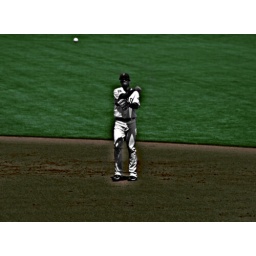
Emmanuel Burriss in black and white with an antiqued background